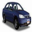
Label: automobile